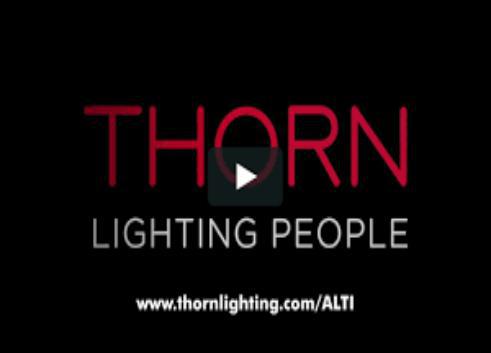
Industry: Others